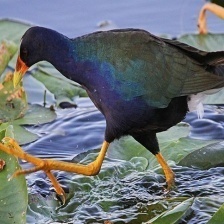
Species: PURPLE GALLINULE
Scientific name: PORPHYRIO MARTINICUS
ImageNet parent category: european_gallinule